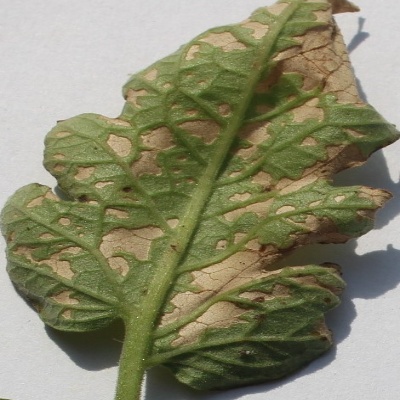
Crop: Tomato
Condition: septoria leaf spot